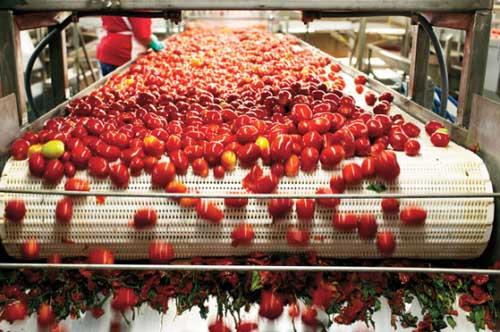
Huu ni uzalishaji wa nyanya kwenye kiwanda ambapo zimepangwa juu ya mkanda unaosafirisha matunda hayo kwa ajili ya uchakataji. Kwa mbali, kuna mfanyakazi mmoja anayesimamia shughli hizo akihakikisha ubora wa nyanya na mwendelezo wa kazi. Mandhari hii inaonyesha teknolojia ya kisasa kwenye uzalishaji wa chakula.